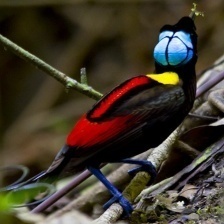
Species: WILSONS BIRD OF PARADISE
Scientific name: CICINNURUS RESPUBLICA